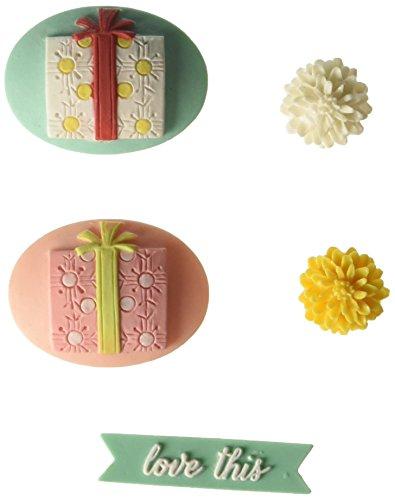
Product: Webster's Pages CM5131 Variety Cameo Accent, Party Time, 5-Pack
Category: Toys & Games | Party Supplies
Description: This 6 x 3 Inch package contains 5 designer cameos in a variety of designs.
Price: $9.75
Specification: ProductDimensions:0.3x3x7inches|ShippingWeight:0.32ounces(Viewshippingratesandpolicies)|Itemmodelnumber:CM5131|ASIN:B00JX1K1C4